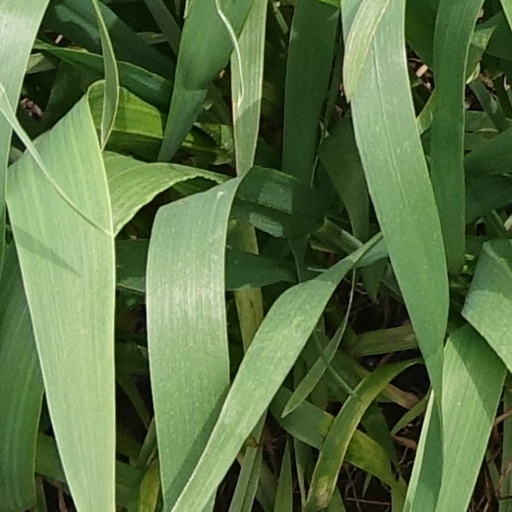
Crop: wheat